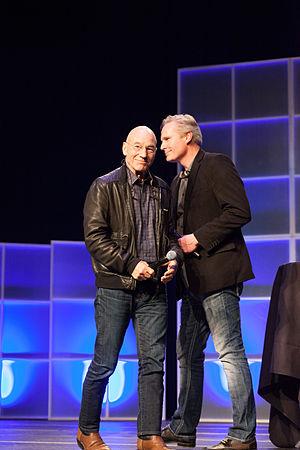
Dan Farr est un entrepreneur américain, connu pour avoir co-fondé DAZ 3D, une entreprise éditant des logiciels 3D, et pour avoir fondé le Salt Lake Comic Con.